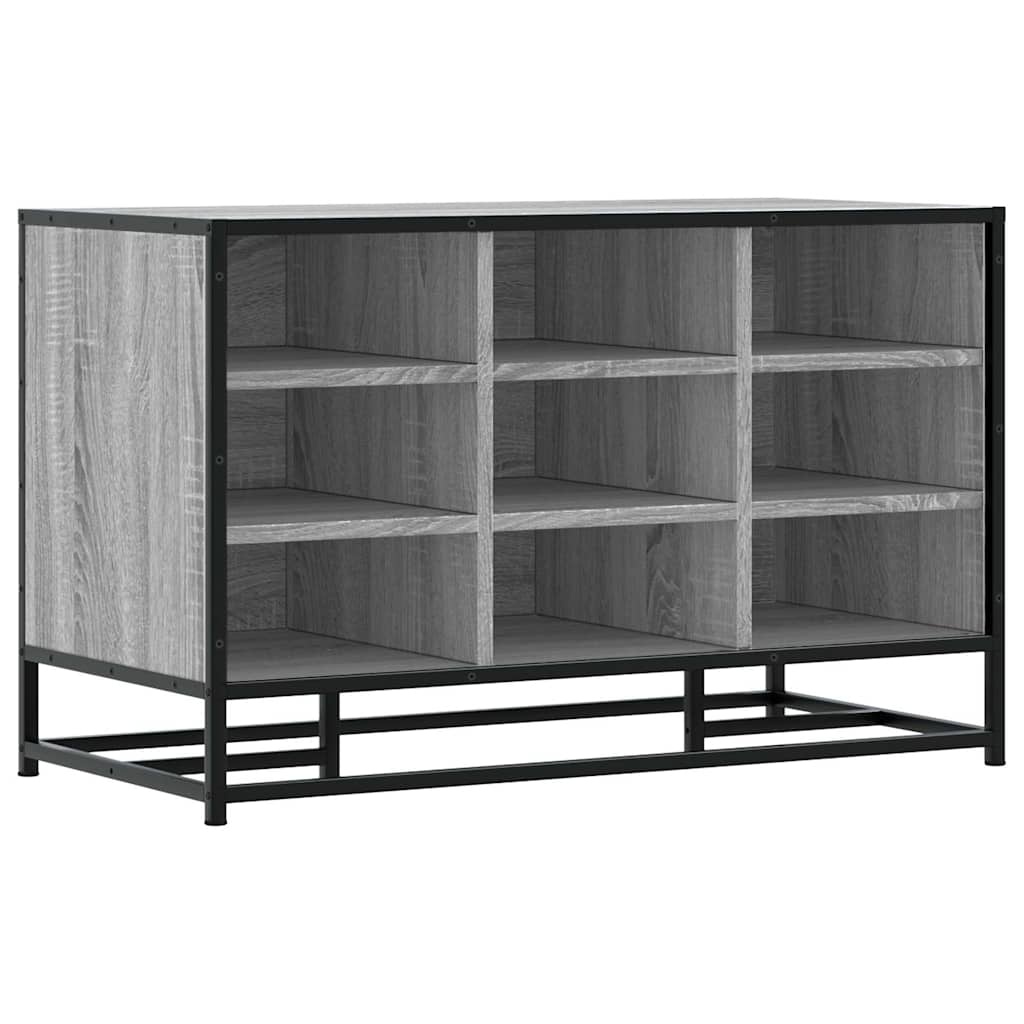
Sonoma tammi kenkäpenkki Many 84x40x53,5cm (suunniteltu puu metalli)
Sonoma tammi kenkäpenkki 84x40x53,5cm suunniteltu puu metalli Luo lämmin ja kutsuva ympäristö aivan ovesi viereen tällä kenkäpenkillä! Vakaa ja kestävä materiaali: Tekninen puu on kestävä ja vakaa materiaali, jonka sileä pinta kestää kosteutta, vääntymistä ja halkeilua, joten se on luotettava valinta erilaisiin projekteihin. Vakaa ja pitkäikäinen runko: Metallimateriaali on vahvaa, vakaata ja kestävää, joten se on ihanteellinen valinta monenlaisiin sovelluksiin huonekalujen valmistuksesta rakentamiseen. Runsaasti säilytystilaa: Kenkäkaappi tarjoaa runsaasti tilaa kenkien säilytykseen. Tämän kätevän kengänjärjestäjän avulla et enää ärsytä lattiaasi sotkevat kengät. Helppo huoltaa: Tämä salin penkki on helppo puhdistaa kostealla liinalla ja vaatii vähemmän huoltoa. Varoitus: Kaatumisen estämiseksi tätä tuotetta on käytettävä mukana toimitetun seinäkiinnityslaitteen kanssa. Väri: Harmaa Sonoma Materiaali: Tekninen puu, metalli Kokonaismitat: 84 x 40 x 53,5 cm (L x S x K) Kokonaiskantavuus: 70 kg Asennus vaaditaan: Kyllä
Brand: Vuodevaatteet
Category: Furniture > Cabinets & Storage > Storage Cabinets & Lockers